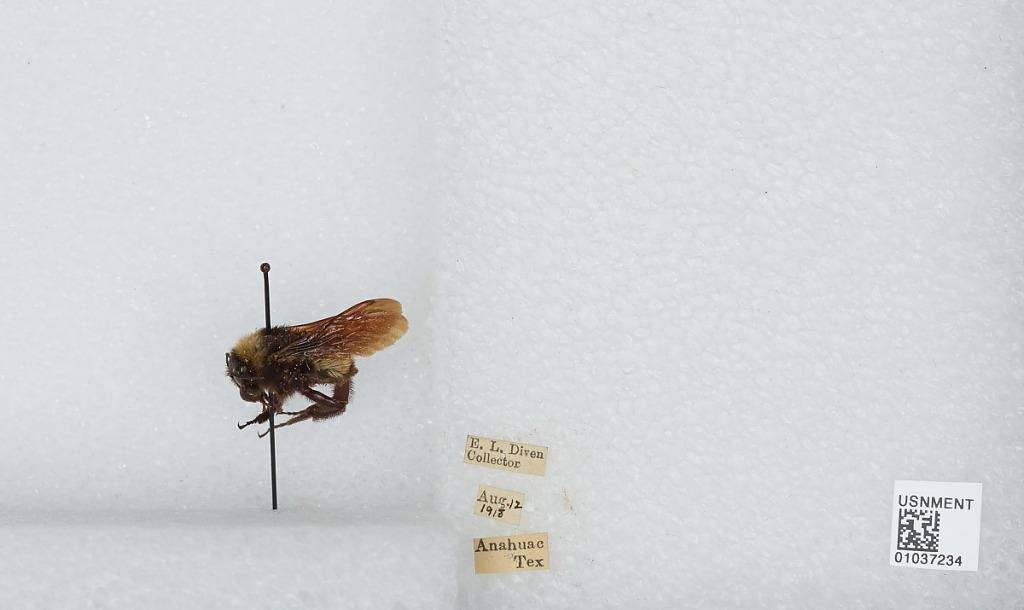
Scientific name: Bombus (Fervidobombus) pensylvanicus pensylvanicus (De Geer)
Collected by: E. Diven
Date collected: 1918-8-12
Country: United States
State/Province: Texas
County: Harris
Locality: Anahuac